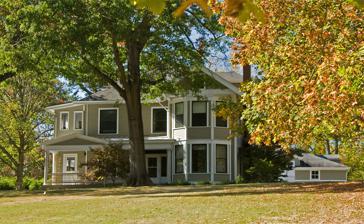
Building: Elmer Hess House
Country: United States of America
Year built: 1900
Historic house in Ohio, United States United States historic place Elmer Hess House U.S. National Register of Historic Places Front of the house Show map of Ohio Show map of the United States Location 333 Springfield Pike , Wyoming , Ohio Coordinates 39°13′26″N 84°28′25″W / 39.22389°N 84.47361°W / 39.22389; -84.47361 Area 1.9 acres (0.77 ha) Built 1900 ( 1900 ) Architectural style Queen Anne MPS Wyoming MRA NRHP reference No. 86001633 Added to NRHP August 25, 1986 The Elmer Hess House is a historic residence in the city of Wyoming , Ohio , United States .  Erected in the late nineteenth century, it was originally the home of a Cincinnati industrialist, and it has been designated a historic site because of its distinctive architecture. Architecture Built of weatherboarded walls on a stone foundation , the house is covered by a slate roof. Two stories tall, the frame Hess House mixes details of the Queen Anne and Colonial Revival styles.  The facade features a veranda -style porch with a delicate balustrade and Ionic columns.  Underneath the porch roof, the main entrance is surrounded by large sidelights , while a transom window of leaded glass sits above the doorway.  The overall floor plan is that of the letter "L", divided into four bays on the front and three on the sides. Historic context Good transportation is a leading reason for Wyoming's prosperity.  The city lies near the old pre-statehood road that connected Cincinnati with locations farther north, such as Fort Hamilton and Fallen Timbers .  Curves in the road were cut off in 1806, forming a new road that is today followed by Springfield Pike through central Wyoming.  Improvements in the 1830s only enhanced its importance. By this time, another mode of transportation had become significant: the Miami and Erie Canal was built a short distance to the east in 1828, and the village of Lockland grew up along its side.  Railroads reached the city in 1851 with the construction of the Cincinnati, Hamilton, and Dayton Railroad on the border between Lockland and Wyoming. Because of Wyoming's proximity to the industry of Lockland, its easy transportation to the booming city of Cincinnati, and its pleasant scenery, many wealthy industrialists purchased local farms and built grand country houses. Most such houses were built in the Wyoming Hills area, west of Springfield Pike; growth in this area continued until the coming of the Great Depression . Hess was typical of these industrialists, being the president of the Spring and Axle Company in Cincinnati's Carthage neighborhood ; he lived in the house from its construction in 1900 until 1911. Historic site In 1979, a local historic preservation group began a citywide survey to identify Wyoming's historic buildings, and this effort culminated with a multiple property submission of eighteen houses, the Wyoming Presbyterian Church , and one historic district to the National Register of Historic Places in 1985. Along with all but one of the other properties, the Hess House was listed on the Register in the following year, qualifying because of its historically significant architecture and because of its connection to Hess. References